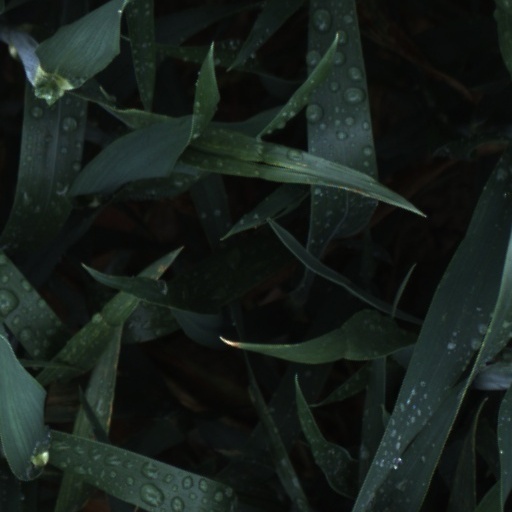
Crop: wheat